2012 Chinese Grand Prix

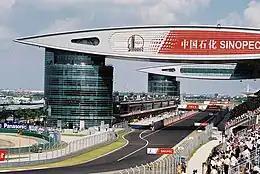
Shanghai International Circuit

The 2012 Chinese Grand Prix (formally the 2012 Formula 1 UBS Chinese Grand Prix) was a Formula One motor race held on 15 April 2012 at the Shanghai International Circuit in Shanghai, China. It was the ninth running of the Chinese Grand Prix as a round of the Formula One World Championship. The 56-lap race was the third round of the 2012 Formula One season.